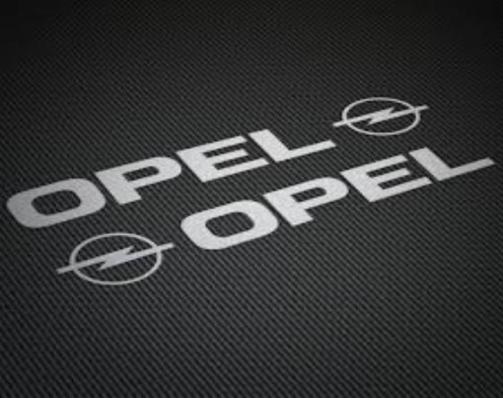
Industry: Transportation